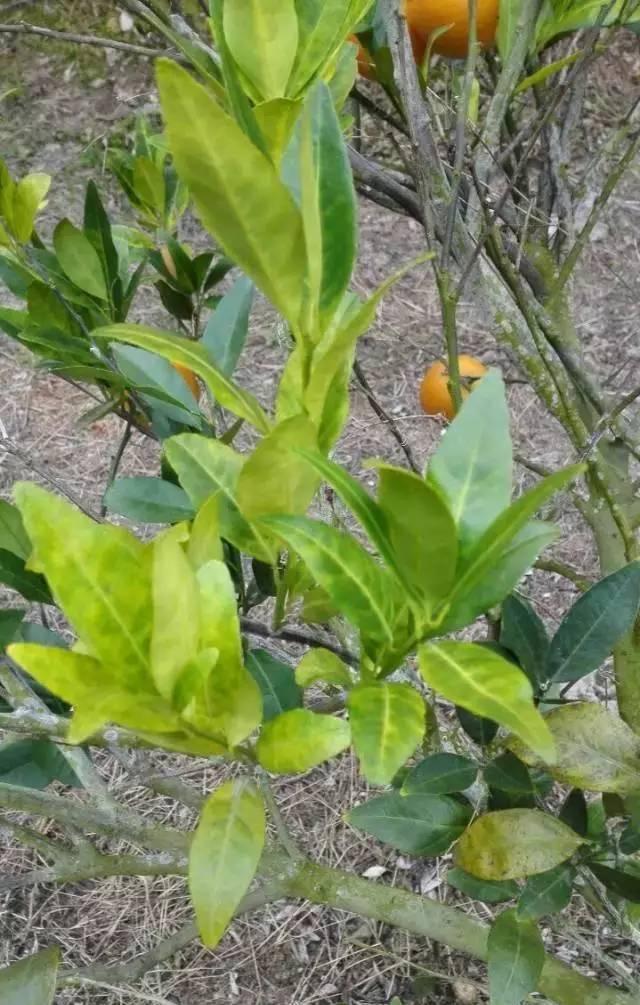
Plant: Citrus
Disease: citrus greening disease